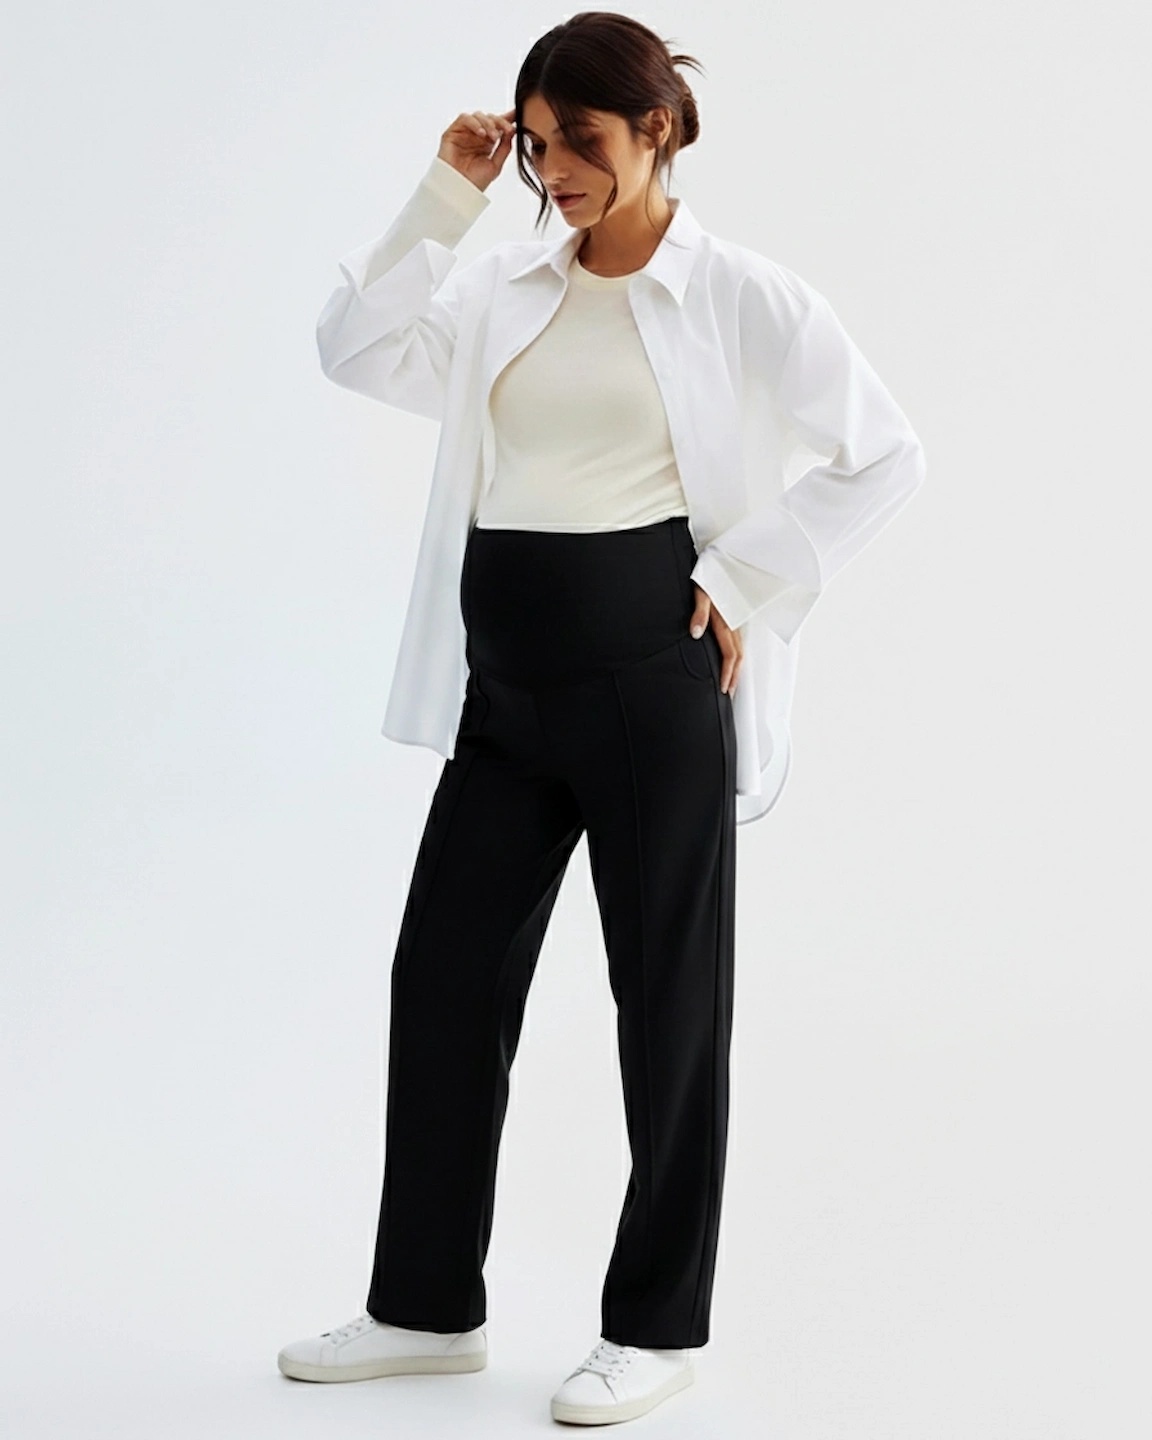
High-Waist Maternity Stretch Chino Pants
Move freely, feel supported, and stay effortlessly stylish — even as your belly grows! These Maternity Chino Pants give gentle support over the belly while keeping you fashionable and trendy through every stage of pregnancy. Made from soft, breathable fabric, they stretch and adapt to your changing shape without ever feeling tight. Perfect for everyday wear, whether at home, work, or outings, they combine comfort and style seamlessly.
Brand: BumpBabe
Category: Apparel & Accessories > Clothing > Maternity Clothing > Maternity Pants > Chinos